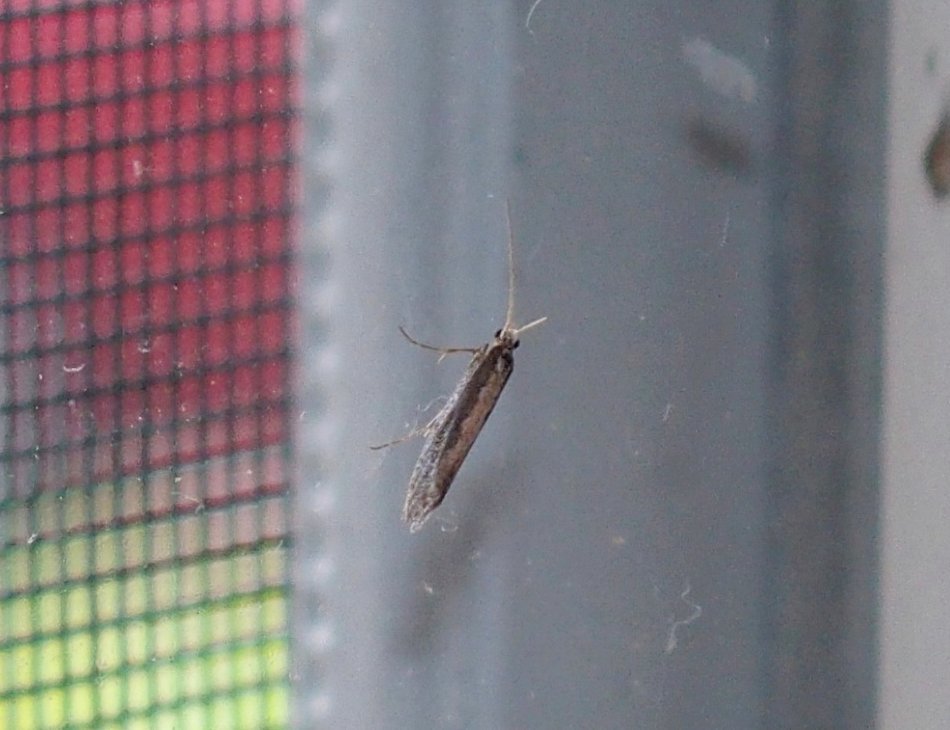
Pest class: diamondback_moth